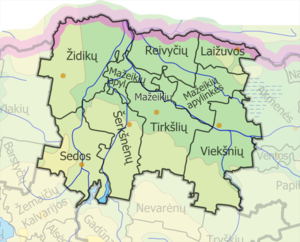
La municipalité du district de Mažeikiai est l'une des 60 municipalités de Lituanie. Son chef-lieu est Mažeikiai.